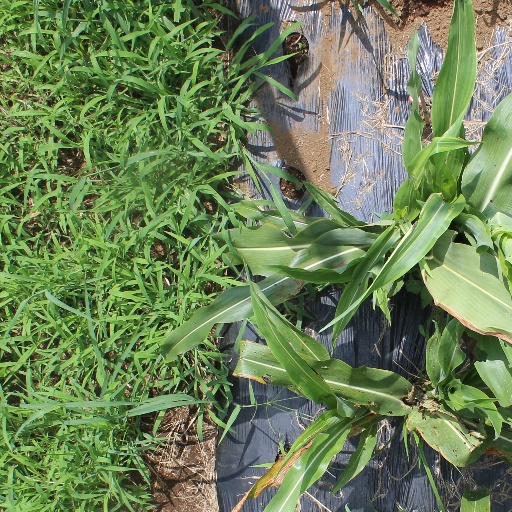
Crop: sorghum